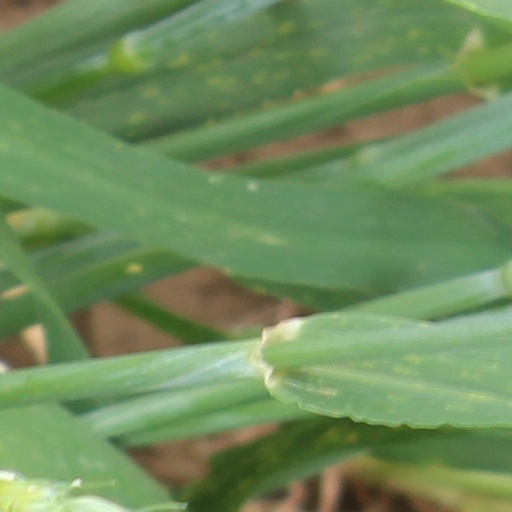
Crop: wheat